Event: Nepal Earthquake
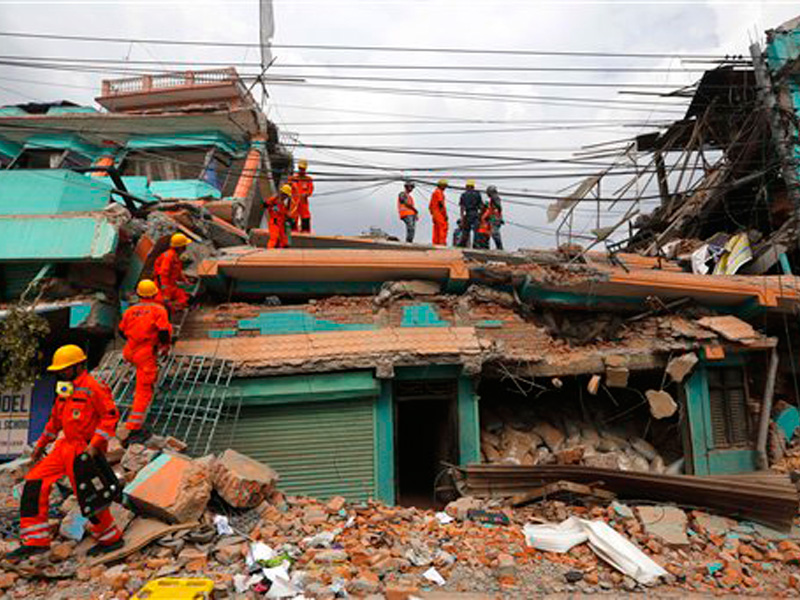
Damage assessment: no_damage